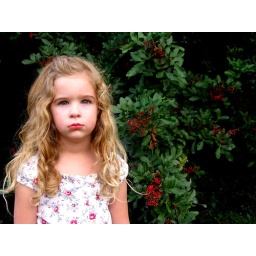
the red flowers in her shirt matched perfectly with berries in the background, I'm very happy with the way it turned out:)